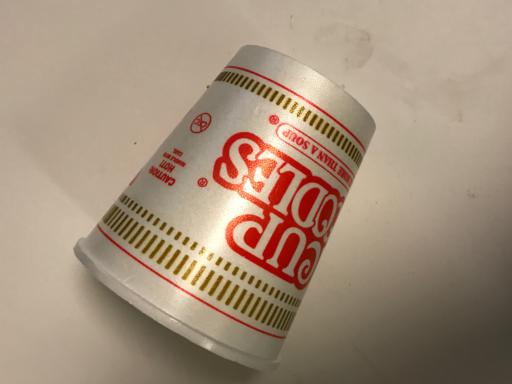
Waste category: trash